University of Adelaide

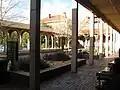
The Cloisters are a war memorial to University of Adelaide members who served and died during World War I

The SA School of Art was founded in 1856 by the former Royal South Australian Society of Arts, predating the university which was also established there. The independent art school, which went through many name changes, resided for most of its history at the Jubilee Exhibition Building which was later transferred to the university in 1929. It remained on the campus until 1962 when the building was demolished to make way for several university buildings.